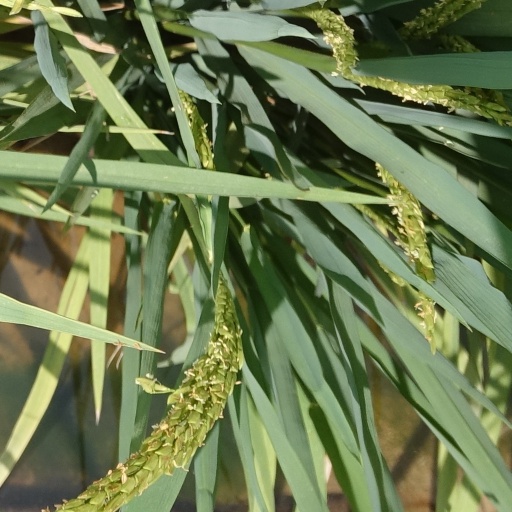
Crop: rice